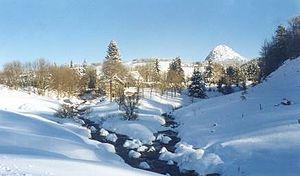
La Loire est le plus long fleuve de France, avec une longueur de 1 006 kilomètres. Sa source se trouve sur le versant sud du mont Gerbier-de-Jonc, au sud-est du Massif central, dans le département de l'Ardèche. Son embouchure vers l'océan Atlantique se trouve dans le département de la Loire-Atlantique, dans l'ouest de la région des Pays de la Loire. Son cours se situe intégralement en France ; il est géométriquement orienté d'abord sud-nord jusqu'aux environs de Briare dans le Loiret.
L'Aigue Nègre est un ruisseau français qui prend sa source dans le département de l'Ardèche à 1 420 m d'altitude. Il traverse la commune de Sainte-Eulalie.